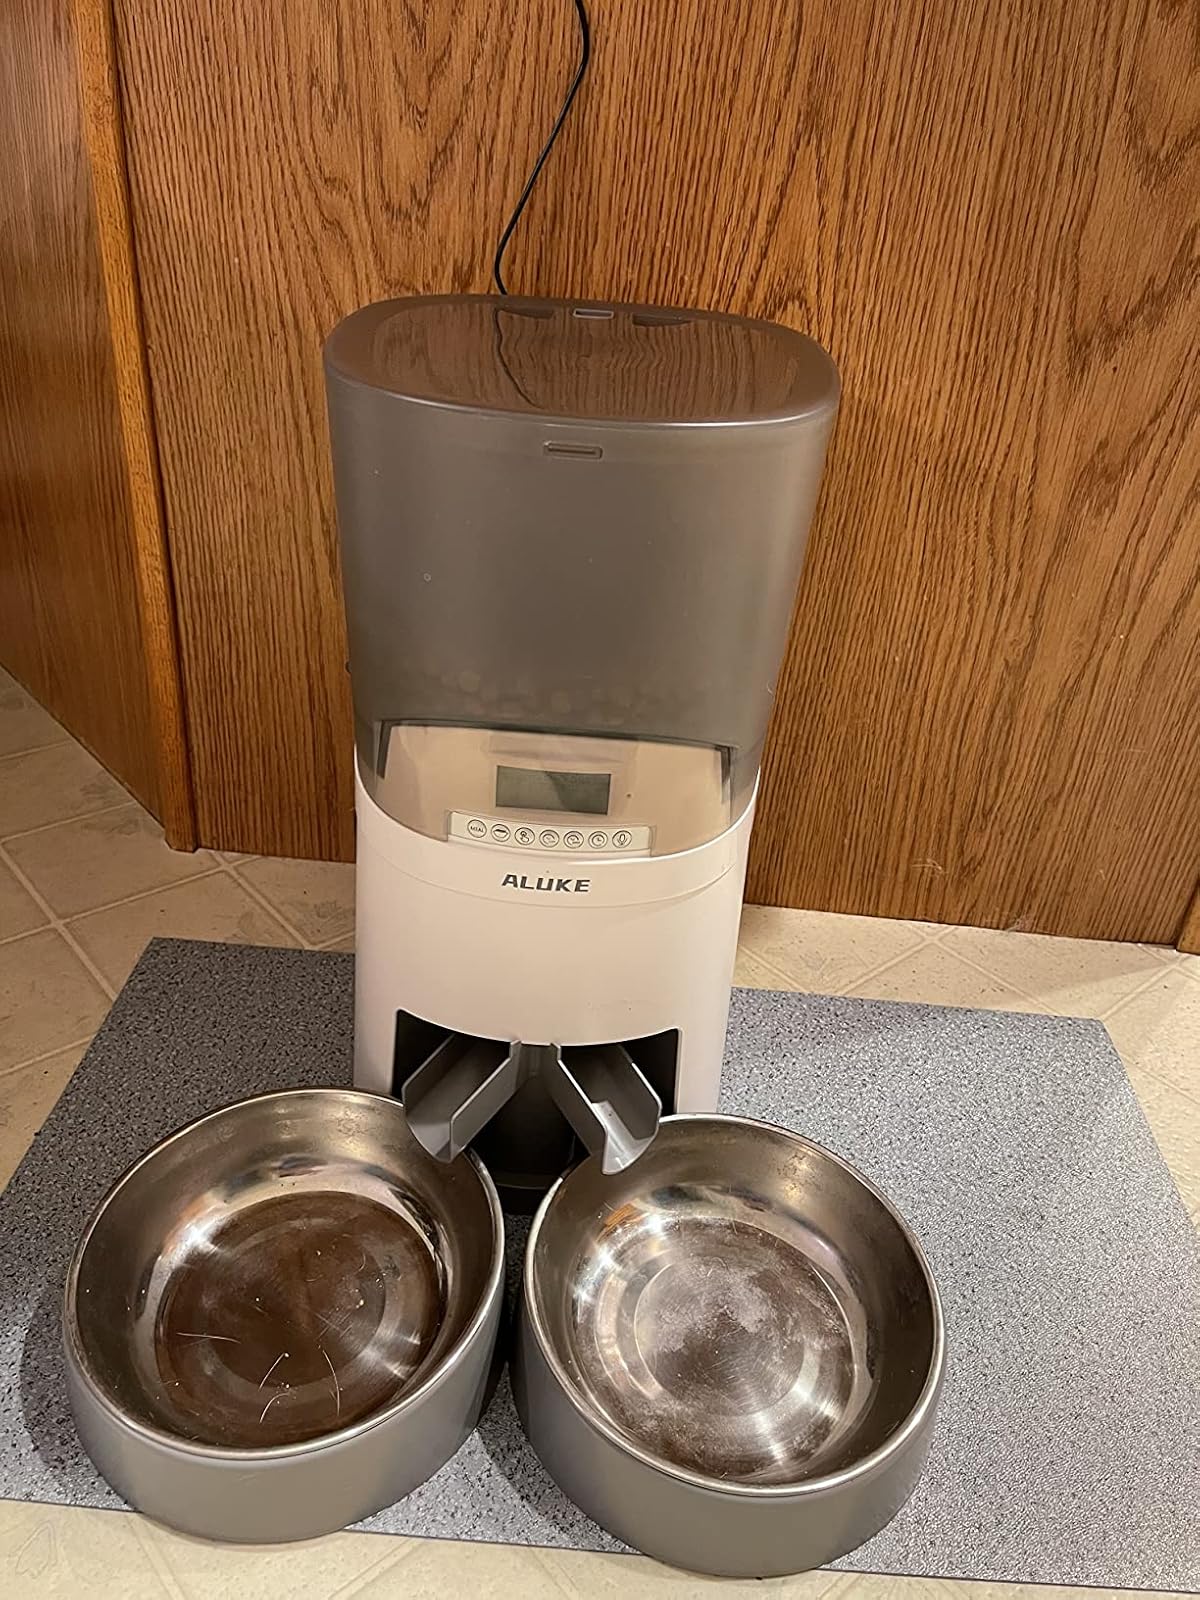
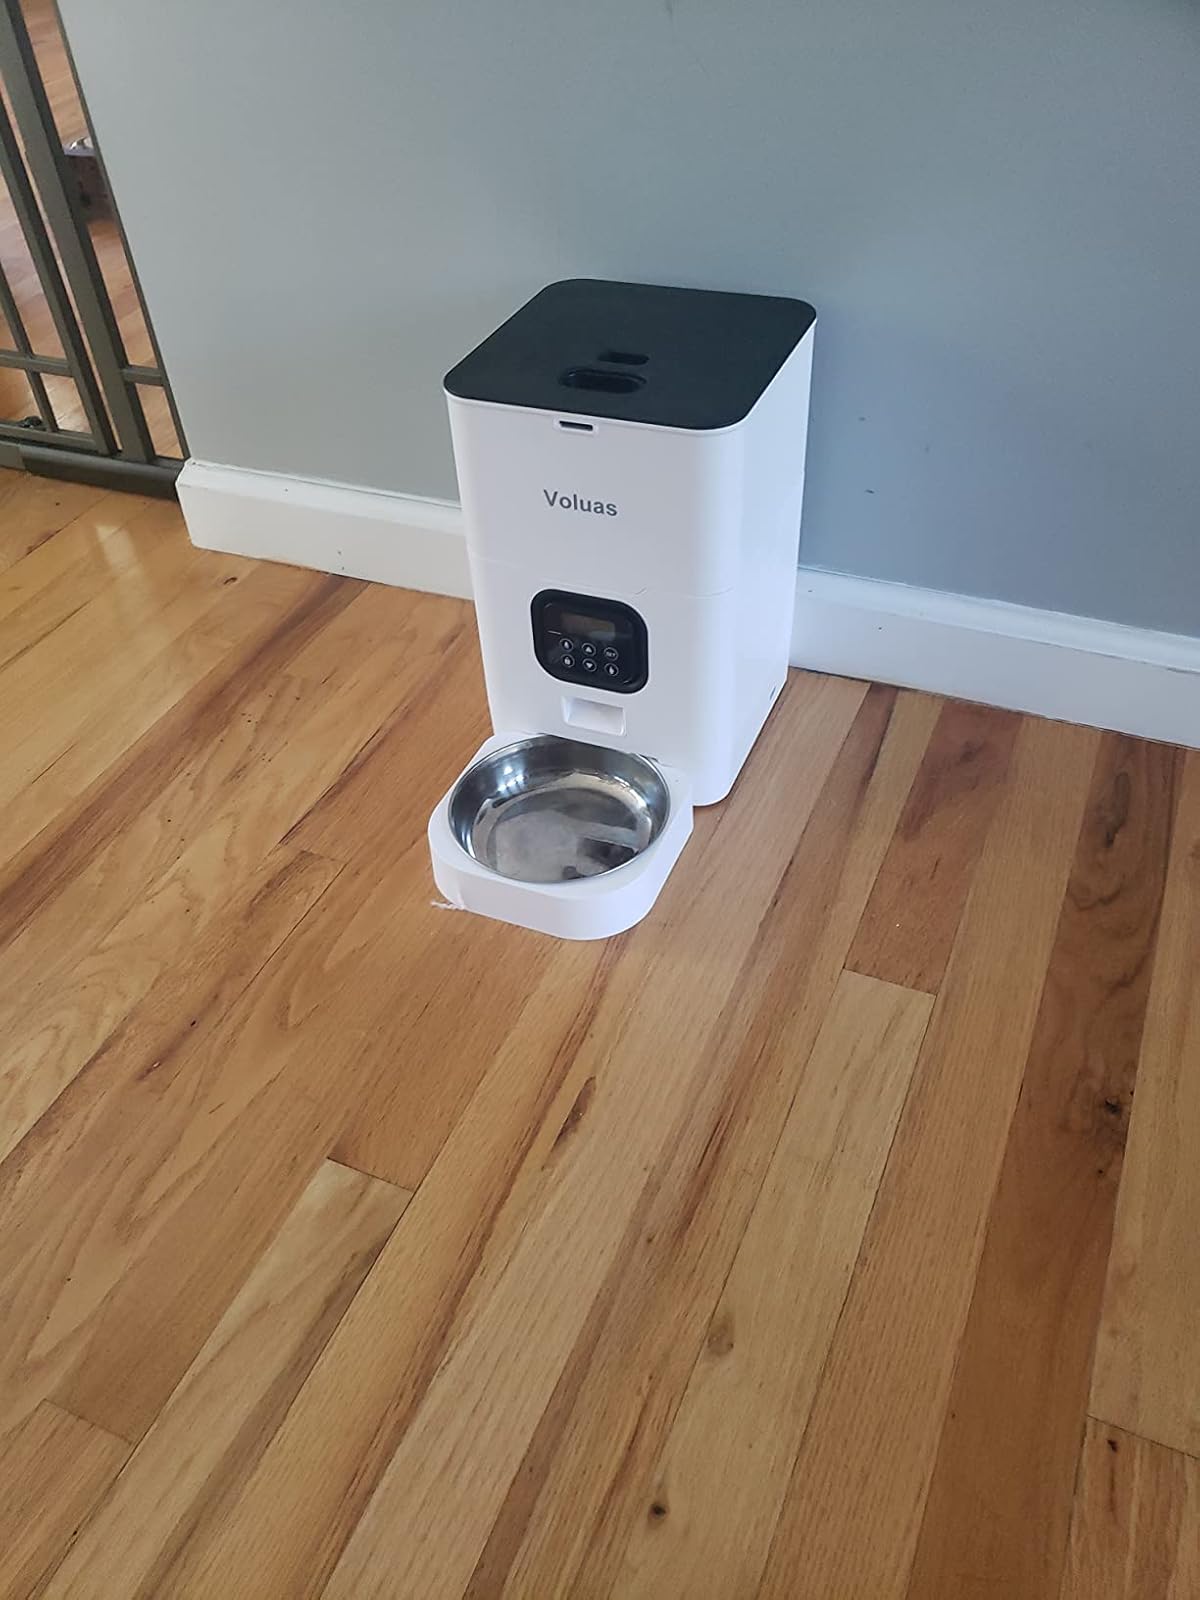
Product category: items_feeder
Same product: no